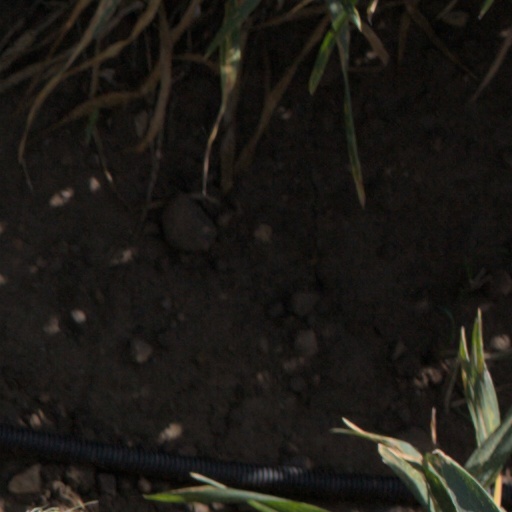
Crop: wheat